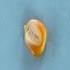
Maize quality: Good